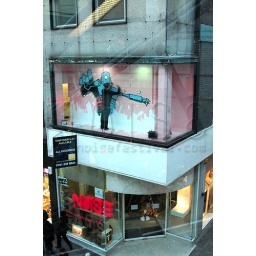
Hammo paints a massive Robot in the NOISELAB first floor window 15/12/09